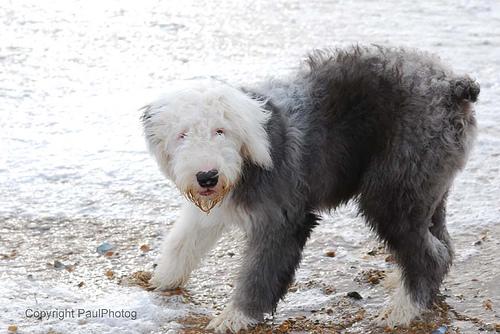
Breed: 257-n000108-Old_English_sheepdog